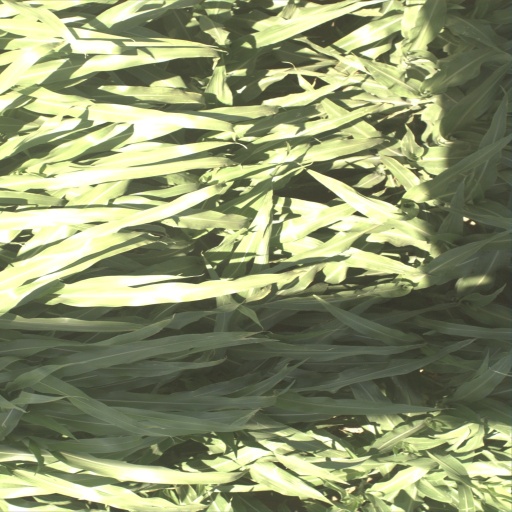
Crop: sorghum